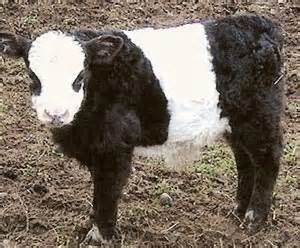
Label: cow